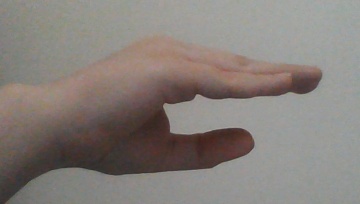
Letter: jeem